Survival Skills (film)

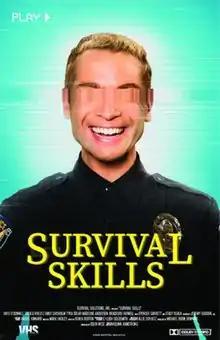
Film poster

Survival Skills is a 2020 American comedy horror thriller film directed by Quinn Armstrong, starring Stacy Keach, Vayu O'Donnell, and Spencer Garrett. It takes the form of a lost police training video VHS from the 1980s. The story follows the "fictional" character of Jim, the perfect cop, who becomes self-aware and disillusioned with his police training before taking matters into his own hands.